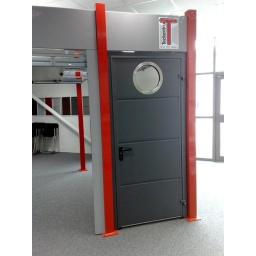
Personnel door to match the Carteck sectional door in Satin Grey with porthole window